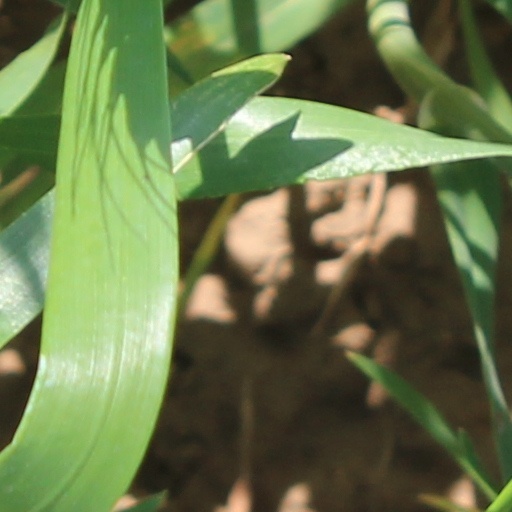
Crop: wheat